Arcadia station

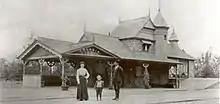
1887 Arcadia Santa Fe station in 1900, relocated in the 1970s to the Fairplex.

Arcadia train station was added two years after the original the Los Angeles and San Gabriel Valley Railroad opened in 1885. The 1887 station was a Queen Anne-style passenger depot on First Avenue. The passenger station was decommissioned in 1951 and relocated in 1970 to the Fairplex, RailGiants Train Museum that is located inside the Los Angeles County Fairgrounds in Pomona. The rail line was operated by the Atchison, Topeka and Santa Fe Railroad (Santa Fe), and served Amtrak's "Southwest Chief" and "Desert Wind", although the latter never stopped at Arcadia. The Santa Fe line served the San Gabriel Valley until 1994, when the 1994 Northridge earthquake weakened the bridge in Arcadia. After the line was decommissioned in 1994, Arcadia became the destination for Metrolink's Rose Bowl Game train on New Year's Day. In 1996, a Sprinter was run from Arcadia to Monrovia. For an unknown period of time, the station was the home of a private railcar called the "Pine Bluff" until its purchase in the mid-2000s.